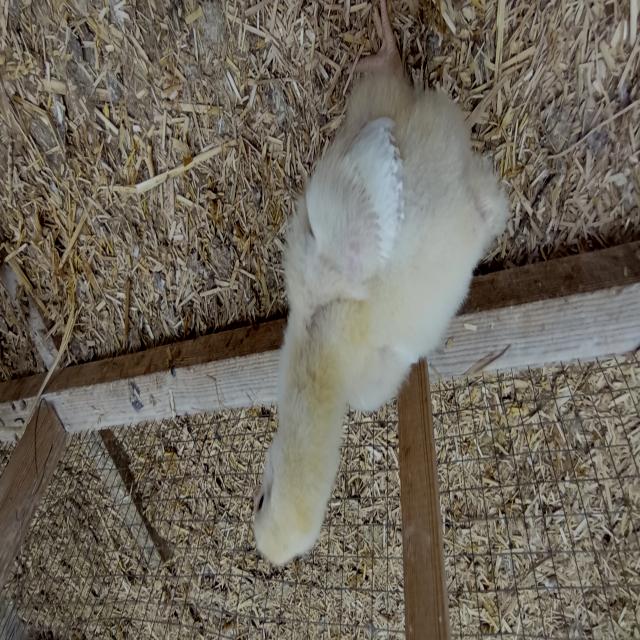
Weight: 351 g